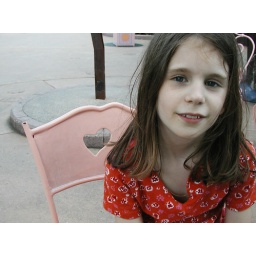
Young Girl sitting in a pink chair in Eurodisney in Paris